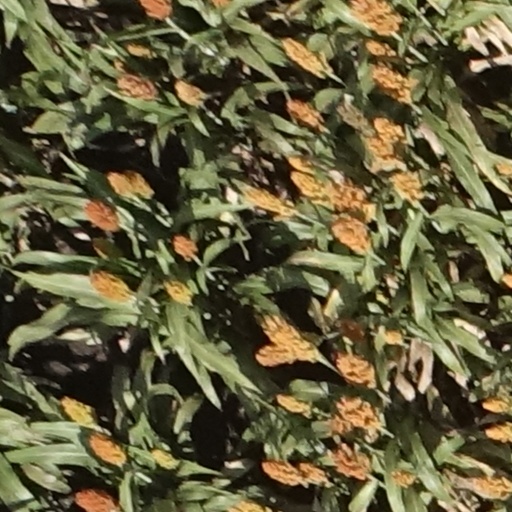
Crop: sorghum